Finnish Workers' Sports Federation

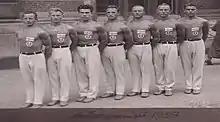
Finnish gymnastics team at the 1937 Workers' Olympiad in Antwerp, Belgium.

During the 1920s and the 1930s, more than 70 top athletes defected from the TUL clubs in order to compete in the Olympics. Between 1920 and 1936, 34 former TUL athletes participated the Olympic Games, 15 of them won a total of 23 medals. Since the early 1930s, 13 former TUL footballers were selected to the Finland national football team.